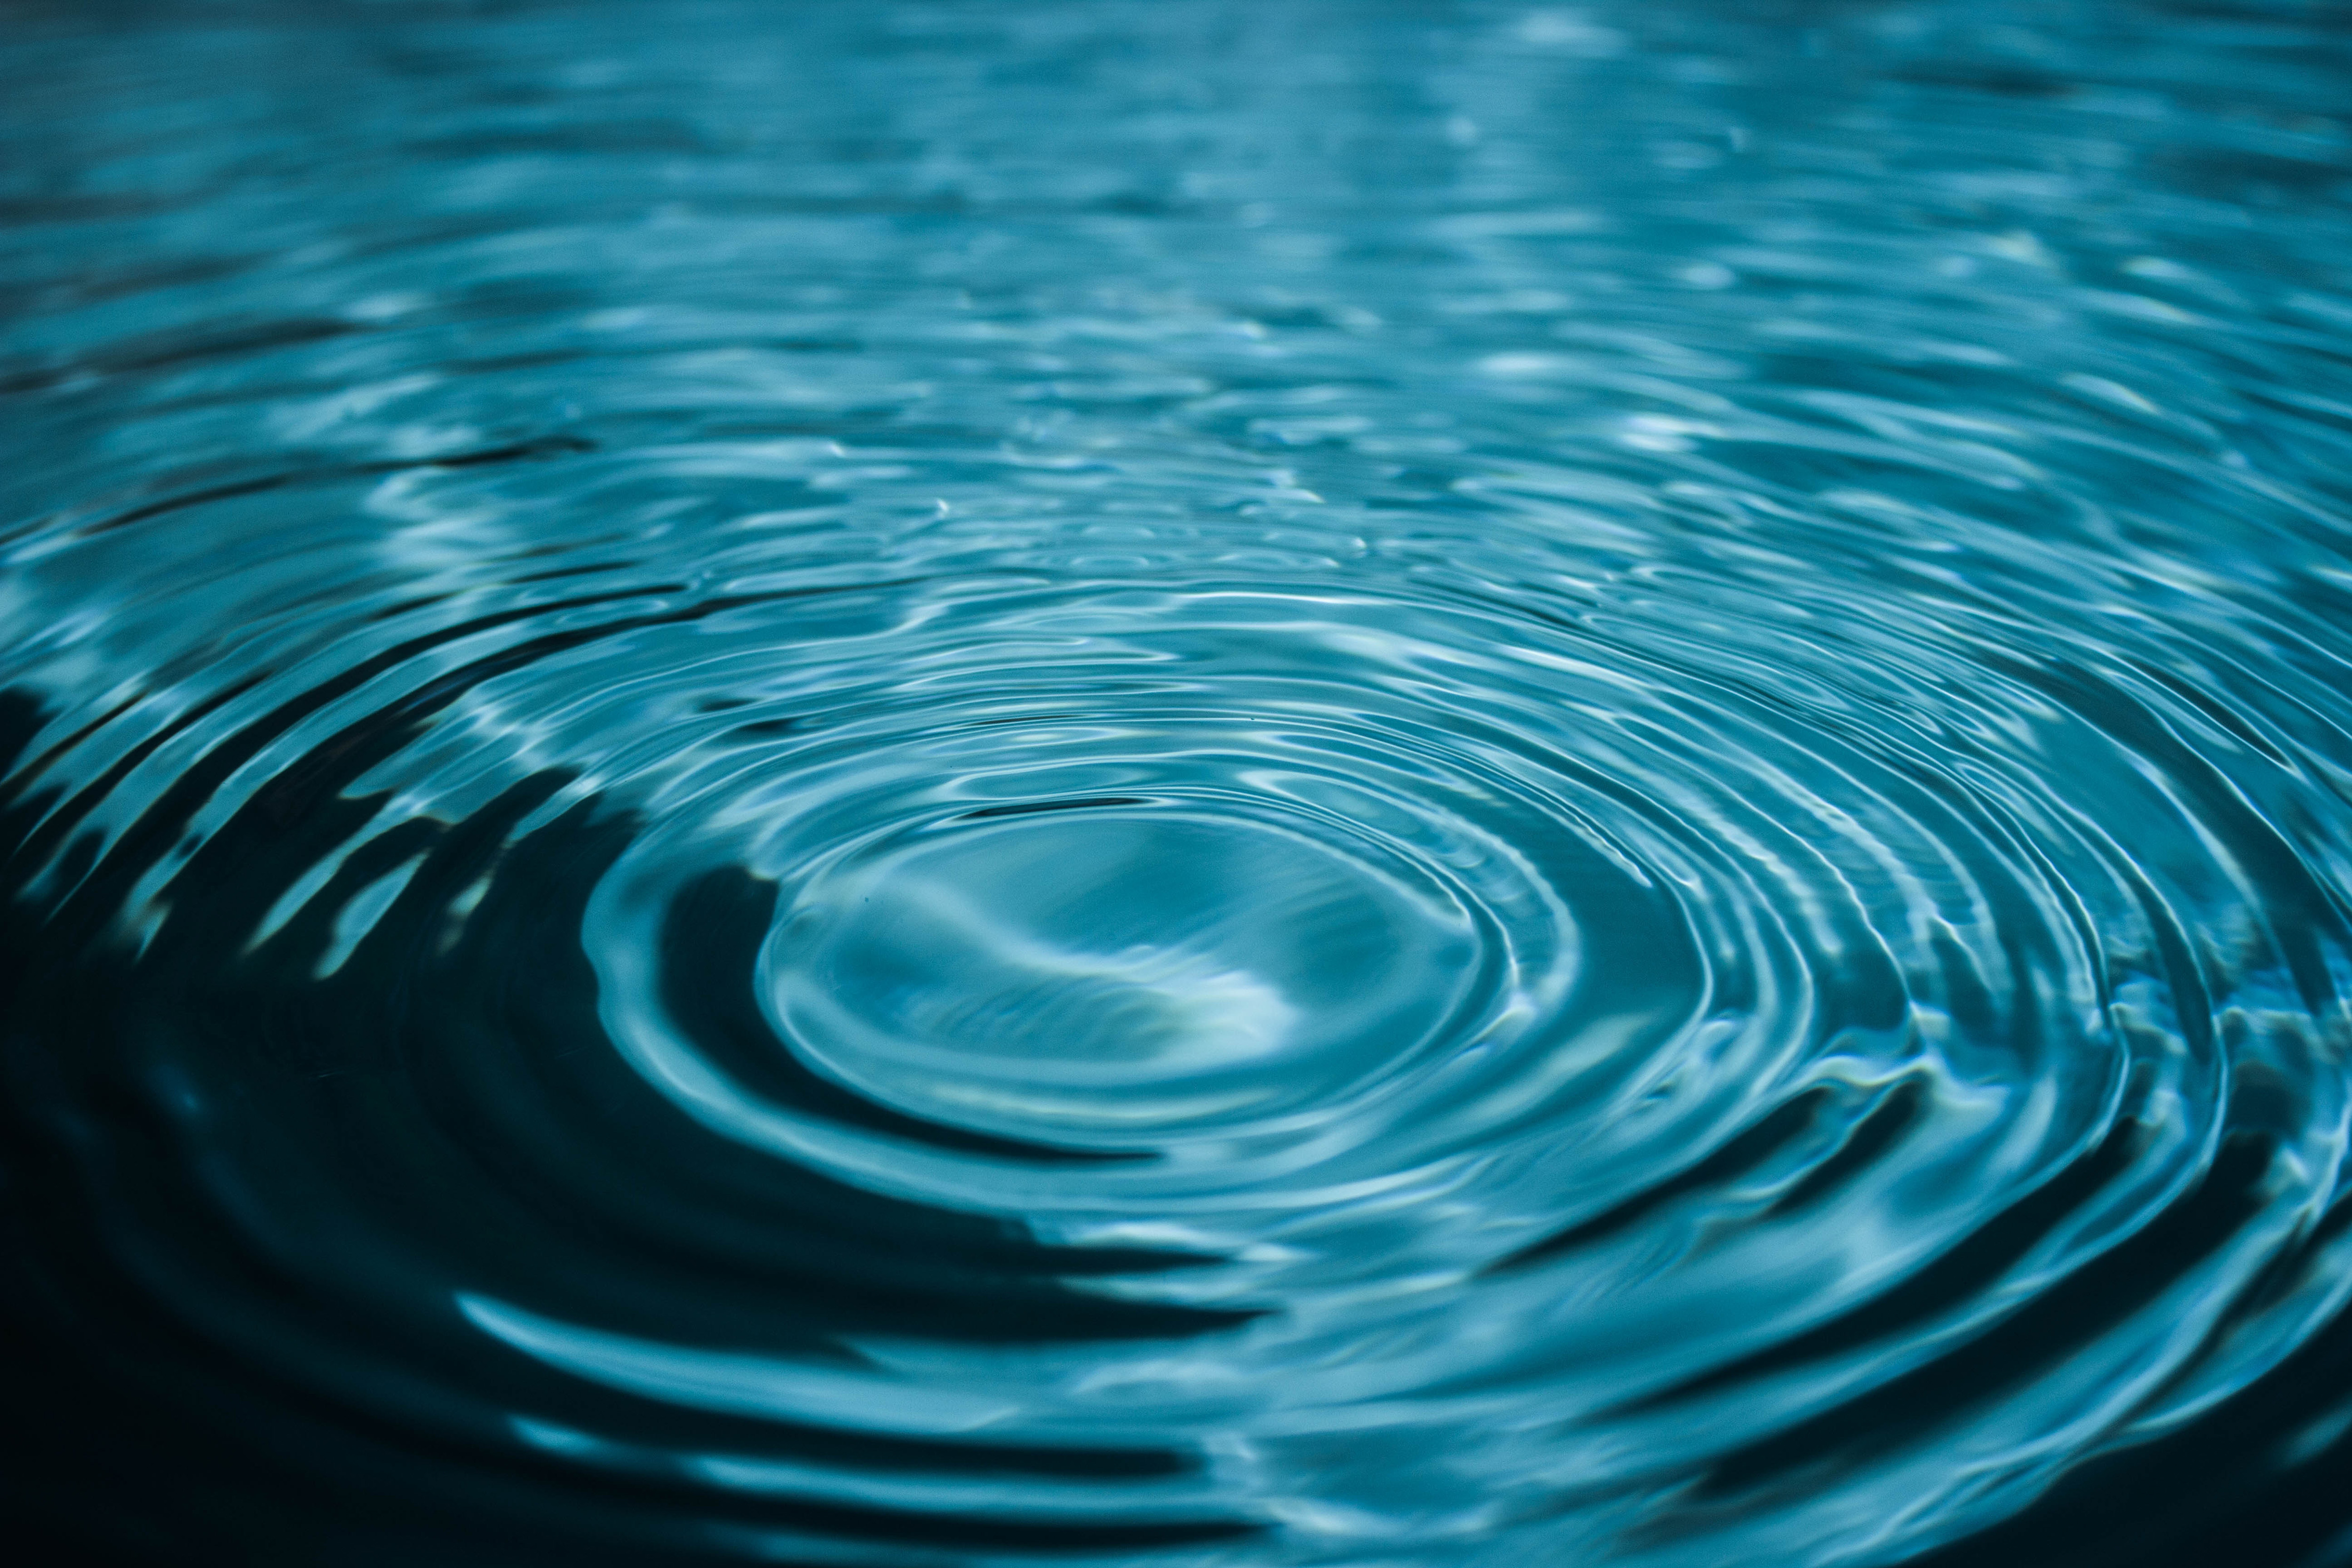
blue, water, water resources, aqua, wave, liquid, drop, turquoise, azure, wind wave, sky, reflection, calm, vortex, whirlpool, Transparent material, liquid bubble, ocean, sea, fluid, circle